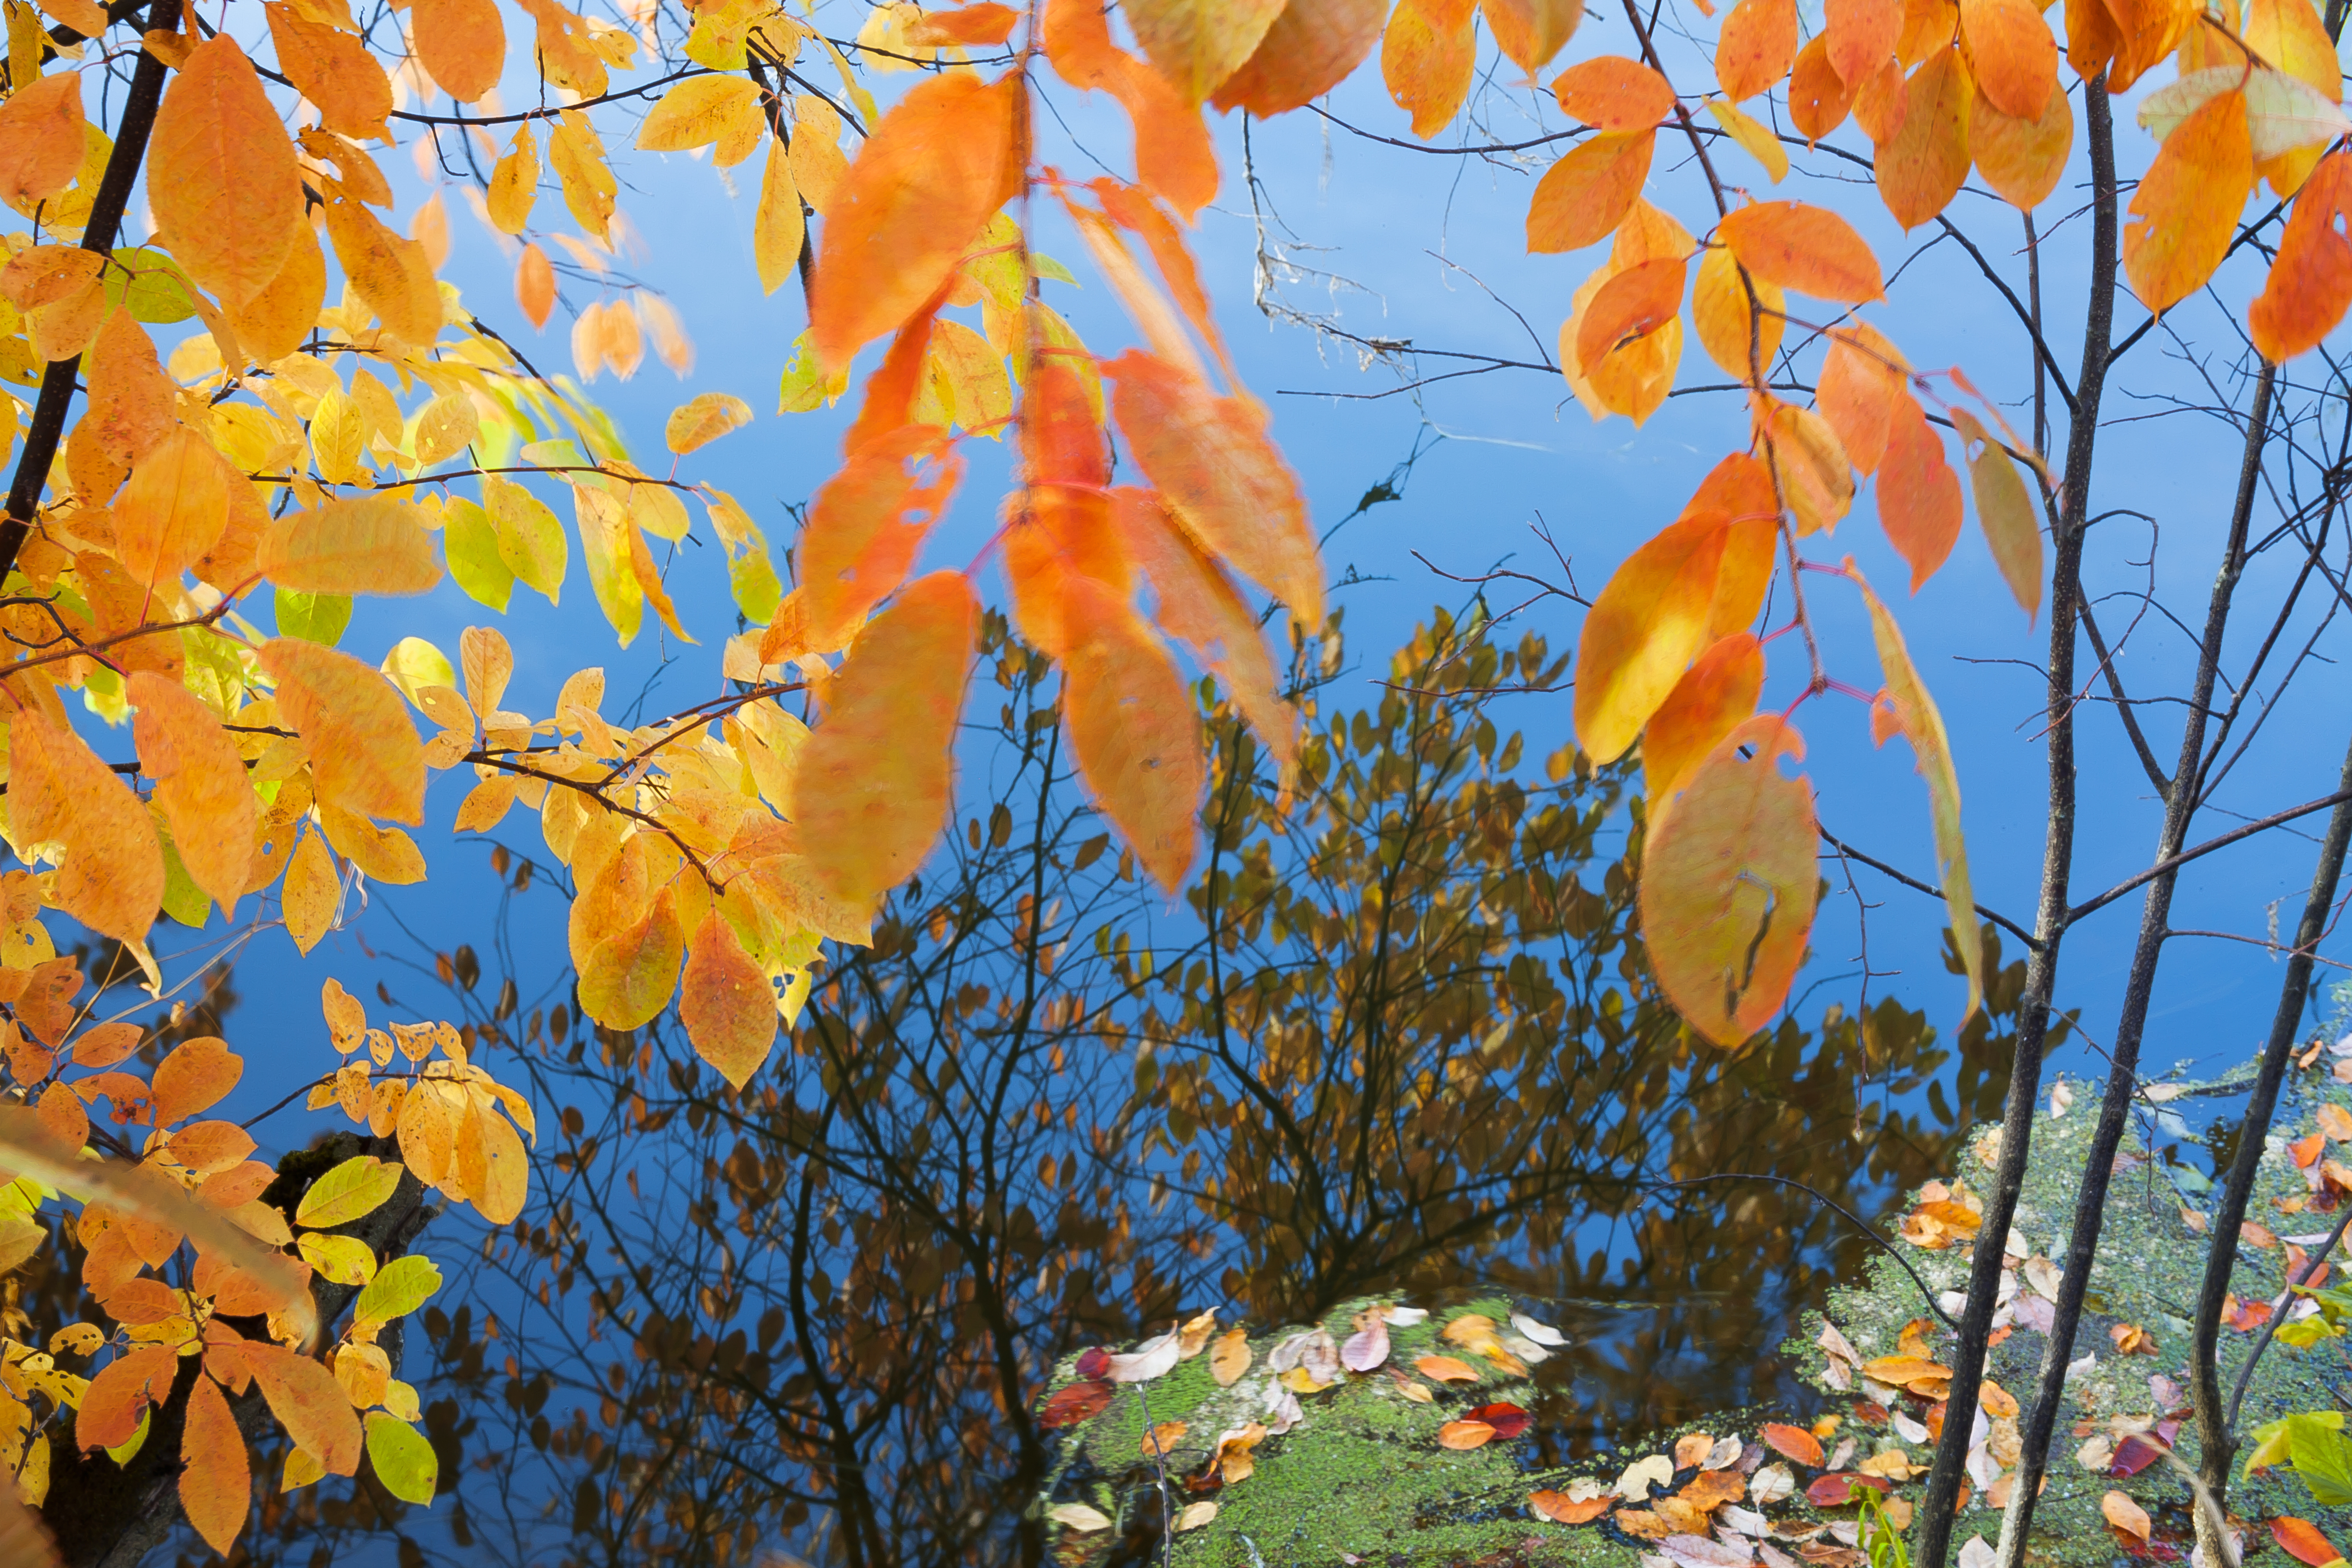
autumn, water, fall, nature, natural, trees, leaf, yellow, tree, woody plant, branch, deciduous, flora, spring, sunlight, maple tree, maple leaf, plant, grass, sky